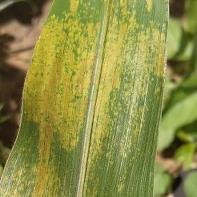
Crop: Maize
Condition: rust-d